Mao Zedong

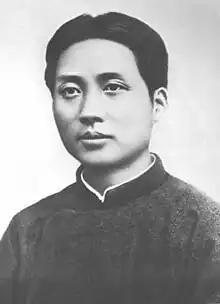
Mao in Guangzhou in 1925

Zhang banned the Student Association, but Mao continued publishing after assuming editorship of the liberal magazine "New Hunan" ("Xin Hunan") and authored articles in popular local newspaper "Ta Kung Pao". Several of these advocated feminist views, calling for the liberation of women in Chinese society; Mao was influenced by his forced arranged-marriage. In fall 1919, Mao organized a seminar in Changsha studying economic and political issues, as well as ways to unite the people, the feasibility of socialism, and issues regarding Confucianism. During this period, Mao involved himself in political work with manual laborers, setting up night schools and trade unions. In December 1919, Mao helped organise a general strike in Hunan, securing some concessions, but Mao and other student leaders felt threatened by Zhang, and Mao returned to Beijing, visiting the terminally ill Yang Changji. Mao found that his articles had achieved a level of fame among the revolutionary movement, and set about soliciting support in overthrowing Zhang. Coming across newly translated Marxist literature by Thomas Kirkup, Karl Kautsky, and Marx and Engels—notably "The Communist Manifesto"—he came under their increasing influence, but was still eclectic in his views.